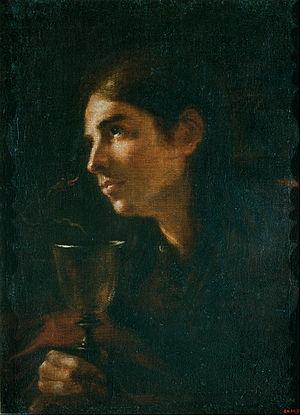
Mateo Cerezo, le jeune ou Cereso, né le 19 avril 1637 à Burgos et mort le 29 juin 1666 à Madrid, est un artiste peintre et dessinateur de sujets religieux espagnol.